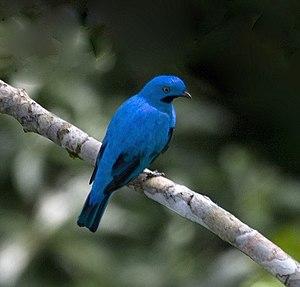
Le Cotinga des Maynas est une espèce de passereaux de la famille des Cotingidae.